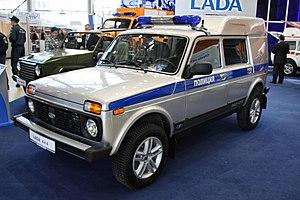
Police est le nom des services de police fédéraux en Russie. Elle est rattachée au Ministère de l'Intérieur. Elle a été créée en 2011, en remplacement de la Militsia, l'ancien service de police. La Politsiya exerce ses activités conformément à la loi «Sur la police», tel qu'approuvée par l'Assemblée Fédérale et par la suite signée dans la loi le 7 février 2011 par le Président de la Fédération de Russie, Dmitri Medvedev.